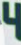
Number: 4